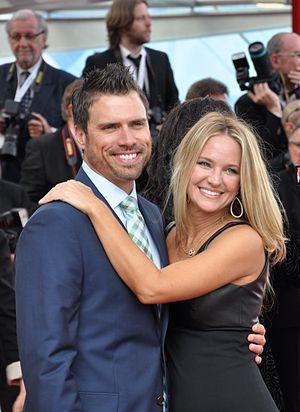
Joshua Morrow et Sharon Case au Festival de télévision de Monte-Carlo 2013.
Joshua Morrow est un acteur américain, né le 8 février 1974 à Juneau, Alaska.